Siege of Antioch

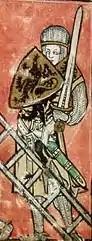
A 14th-century depiction of Robert II, Count of Flanders from a manuscript in the care of the National Library of the Netherlands

The sources emphasise that a direct assault would have failed. For instance, Raymond of Aguilers noted that the chaplain of Raymond IV, Count of Toulouse, said "[Antioch] is so well fortified that it need not fear attack by machinery nor the assault of man, even if all mankind came together against it". According to Fulcher of Chartres the leaders resolved to maintain the siege until the city was forced into submission. Though his figures may not be accurate, Raymond of Aguilers gave an account of the army defending the city: "There were, furthermore, in the city two thousand of the best knights, and four or five thousand common knights and ten thousand more footmen".